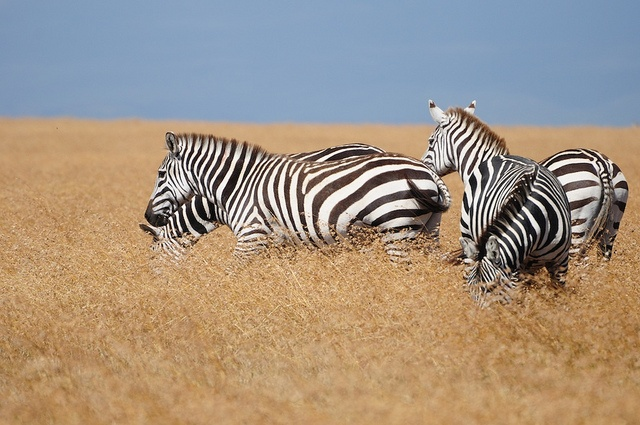
Zebras playing together in a field with blue skies.
A herd of zebra walking across a dry grass field.
a group of zebras grazing in tall grass
Small group of zebra's walking and grazing on golden grasses.
Group of four zebras standing in a field of grass.